Natural dye

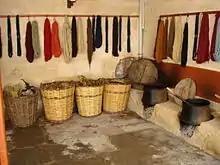
A dye-works with baskets of dyestuffs, skeins of dyed yarn, and heated vats for dyeing, in Odisha, India.

After mordanting, the essential process of dyeing requires soaking the material containing the dye (the "dyestuff") in water, adding the textile to be dyed to the resulting solution (the "dyebath"), and bringing the solution to a simmer for an extended period, often measured in days or even weeks, stirring occasionally until the color has evenly transferred to the textiles.